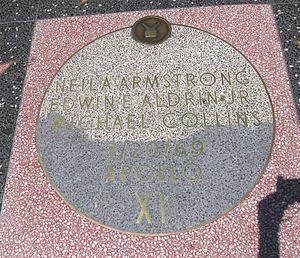
Neil Alden Armstrong, né le 5 août 1930 à Wapakoneta dans l'Ohio aux États-Unis et mort le 25 août 2012 à Cincinnati dans le même État, est un astronaute américain, pilote d'essai, aviateur de l'United States Navy et professeur. Il est le premier homme à avoir posé le pied sur la Lune le 21 juillet 1969 UTC, durant la mission Apollo 11, prononçant alors une phrase restée célèbre : « That's one small step for [a] man, one giant leap for mankind ».